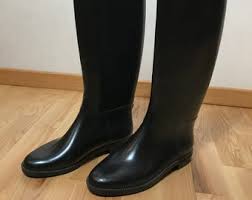
Waste category: shoes